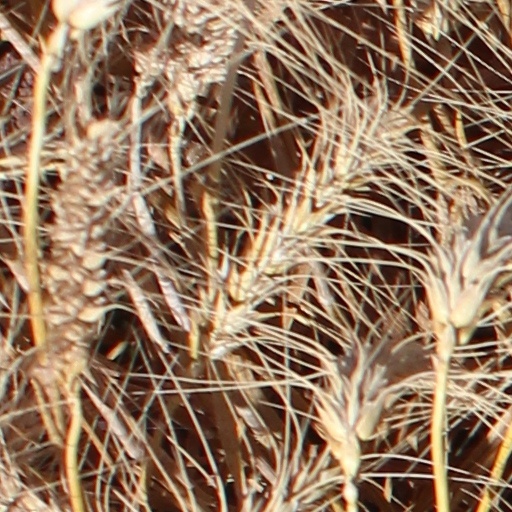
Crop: wheat